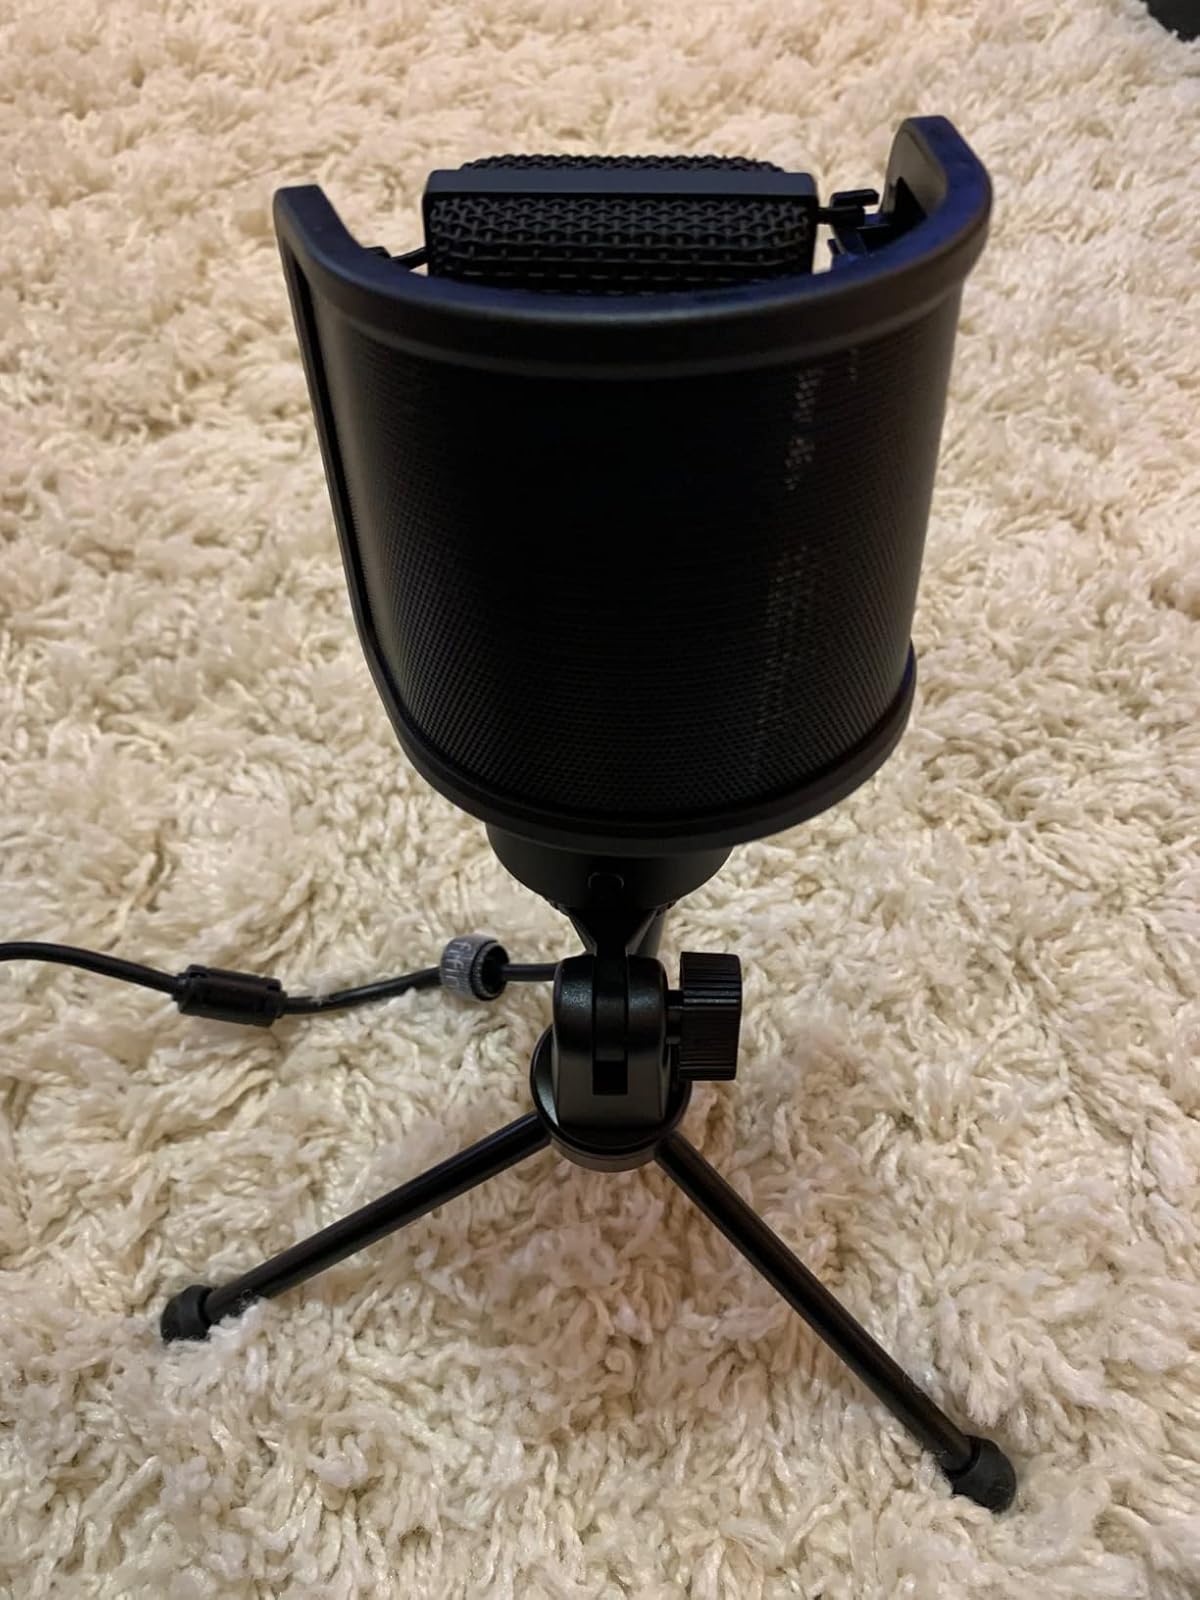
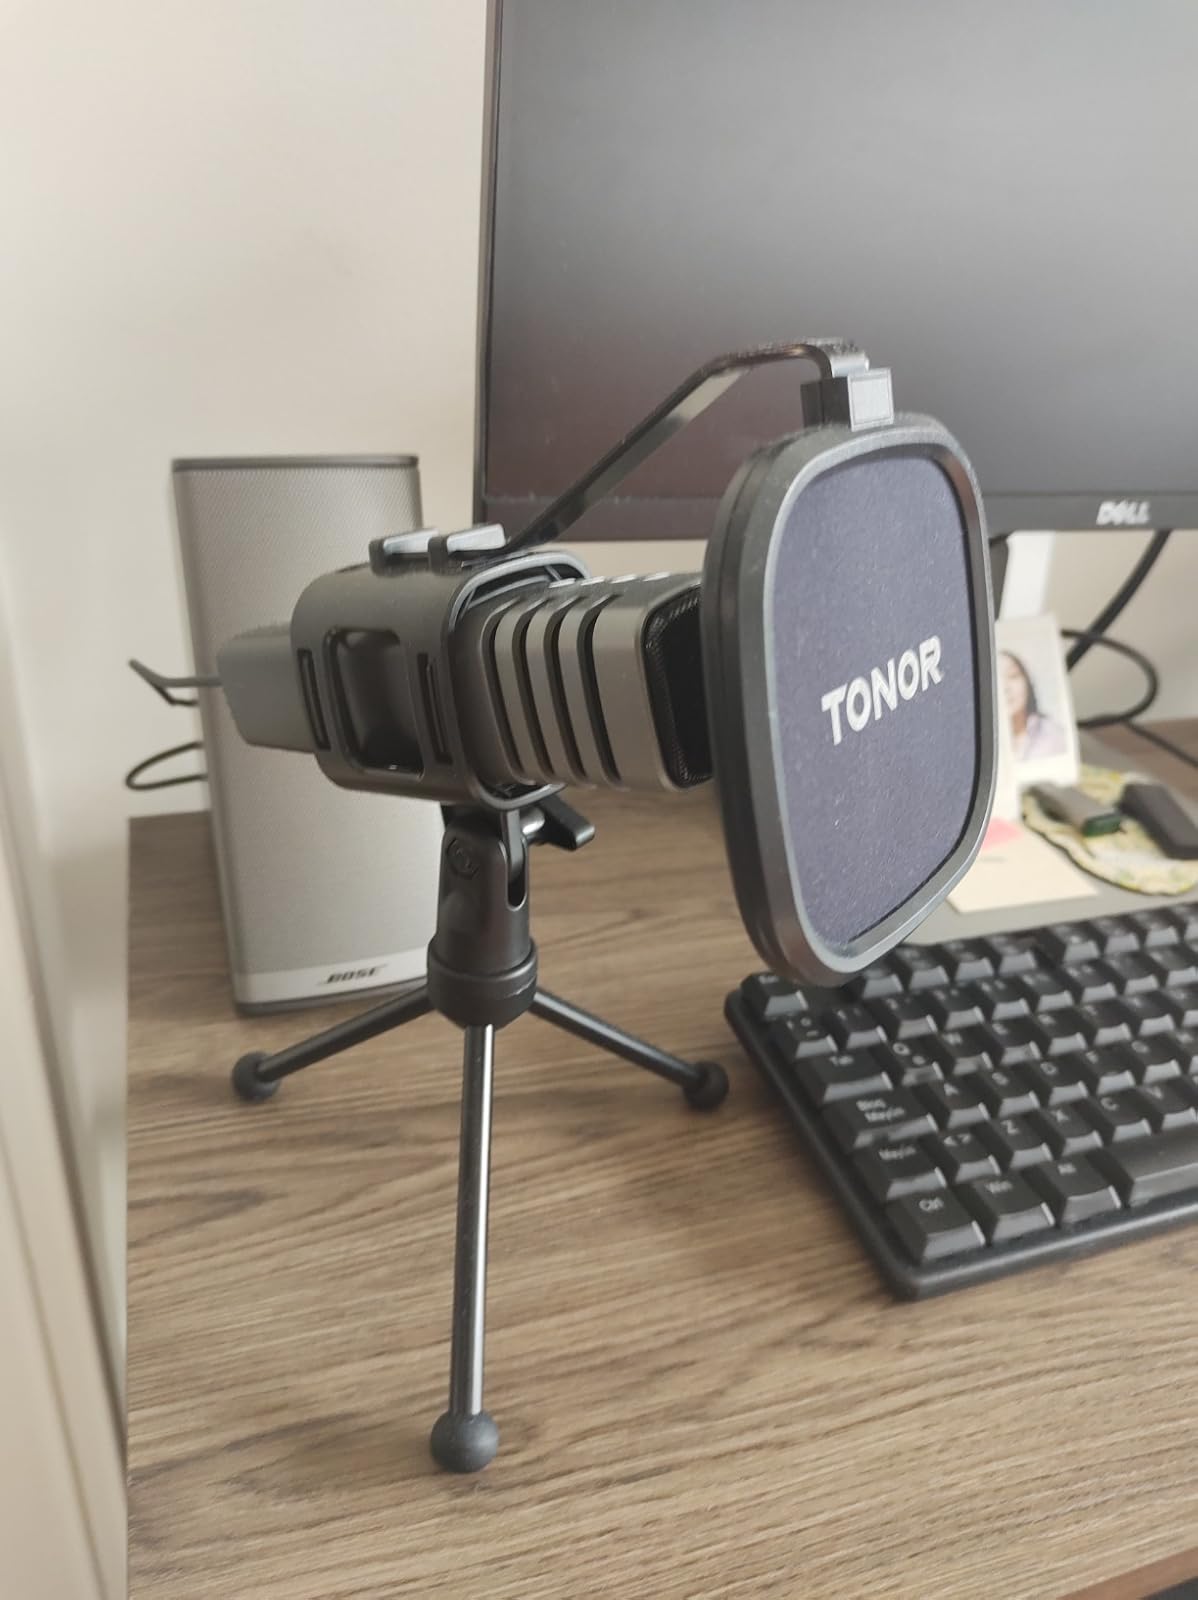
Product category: microphone
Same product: no